Thomasville Downtown Historic District

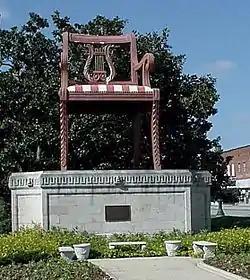
The "Big Chair" on East Main

Thomasville Downtown Historic District is a national historic district located at Thomasville, Davidson County, North Carolina. The district encompasses 46 contributing buildings, 1 contributing site, 2 contributing structures, and 2 contributing objects in the central business district of Thomasville. It includes commercial and governmental buildings built between 1871 and 1938. Located in the district is the separately listed Thomasville Railroad Passenger Depot. Other notable contributing resources include The Big Chair (1950), the former City Hall (1938), the former Davidson County Office Building, the former United States Post Office (1926), (former) Davidson County Office Building (1957), the Dr. Orien R. Hodgin Dental Office, the North State Telephone Warehouse (c. 1940), First National Bank of Thomasville (1922), C. R. Thomas Block (c. 1900), and the Lambeth Furniture Company/Thomasville Chair Company.